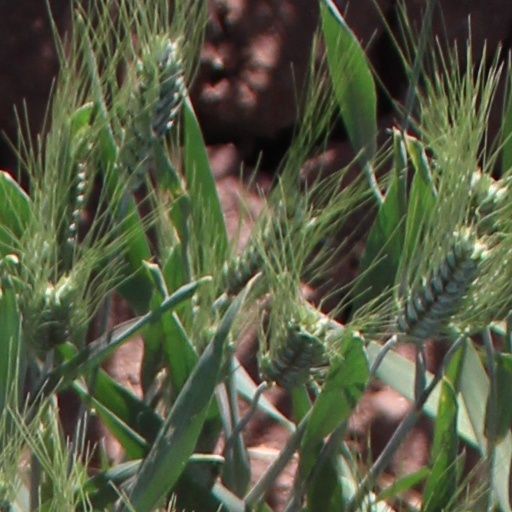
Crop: wheat